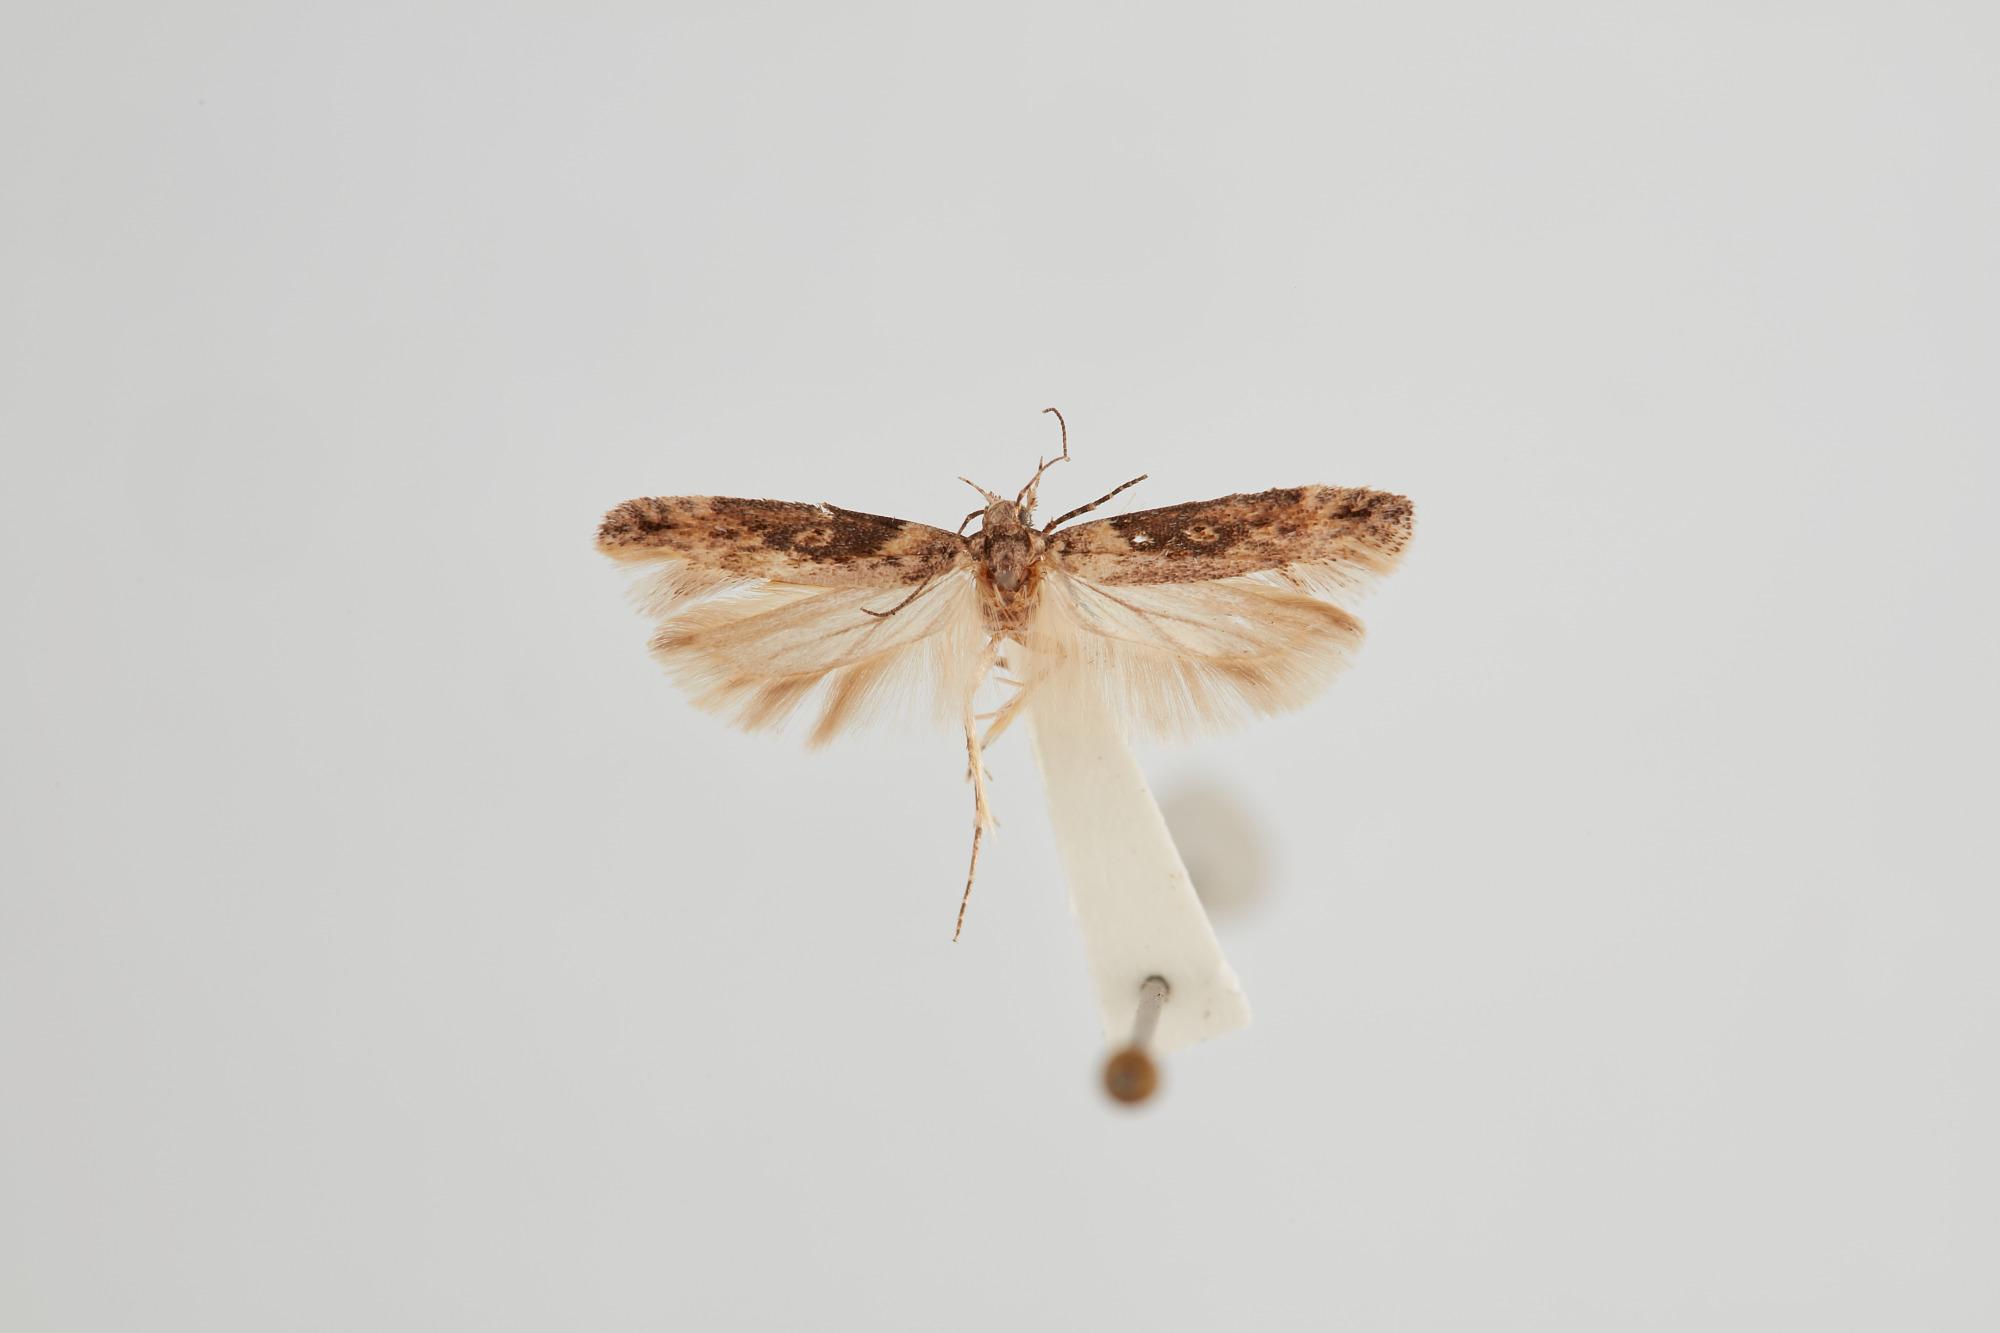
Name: Eurysacca sp.
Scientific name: Eurysacca sp.
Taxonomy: Animalia, Arthropoda, Insecta, Lepidoptera, Gelechiidae, Gelechiinae
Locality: Chile, Los Vilos Coquindo [sic], Choapa, Chile, South America
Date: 15 Jun 1978